2020 Rachael Heyhoe Flint Trophy

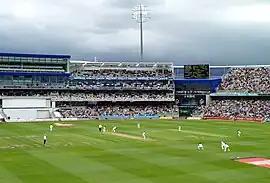
Edgbaston with players on the field during England vs India test series in 2011, with the North Stand in the background.

The Rachael Heyhoe Flint Trophy was a 50-over cricket tournament created in 2020 so that English women's cricket could be played in spite of the COVID-19 pandemic. All matches took place behind closed doors due to the COVID-19 pandemic. The England and Wales Cricket Board made some matches available to watch online, and the final was shown live on Sky Sports. The competition was named after former England captain Rachael Heyhoe Flint, Baroness Heyhoe-Flint, who died in 2017.